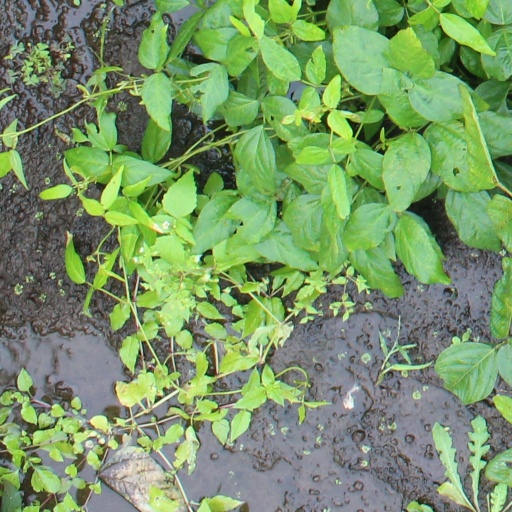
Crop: soybean